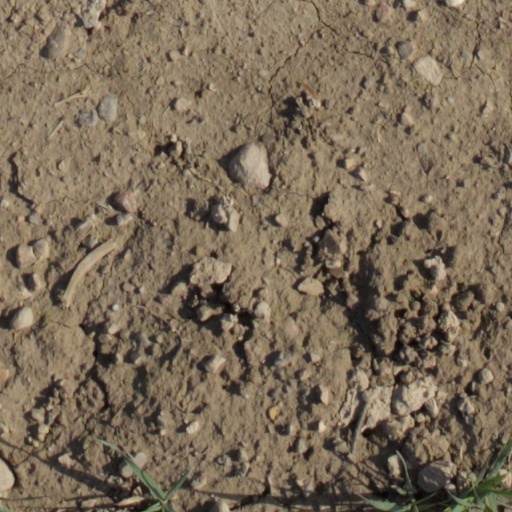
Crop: wheat